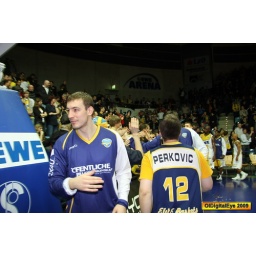
oldenburg ewe baskets vs bonn foto by OlDigitalEye 2009 01 31 8176_2